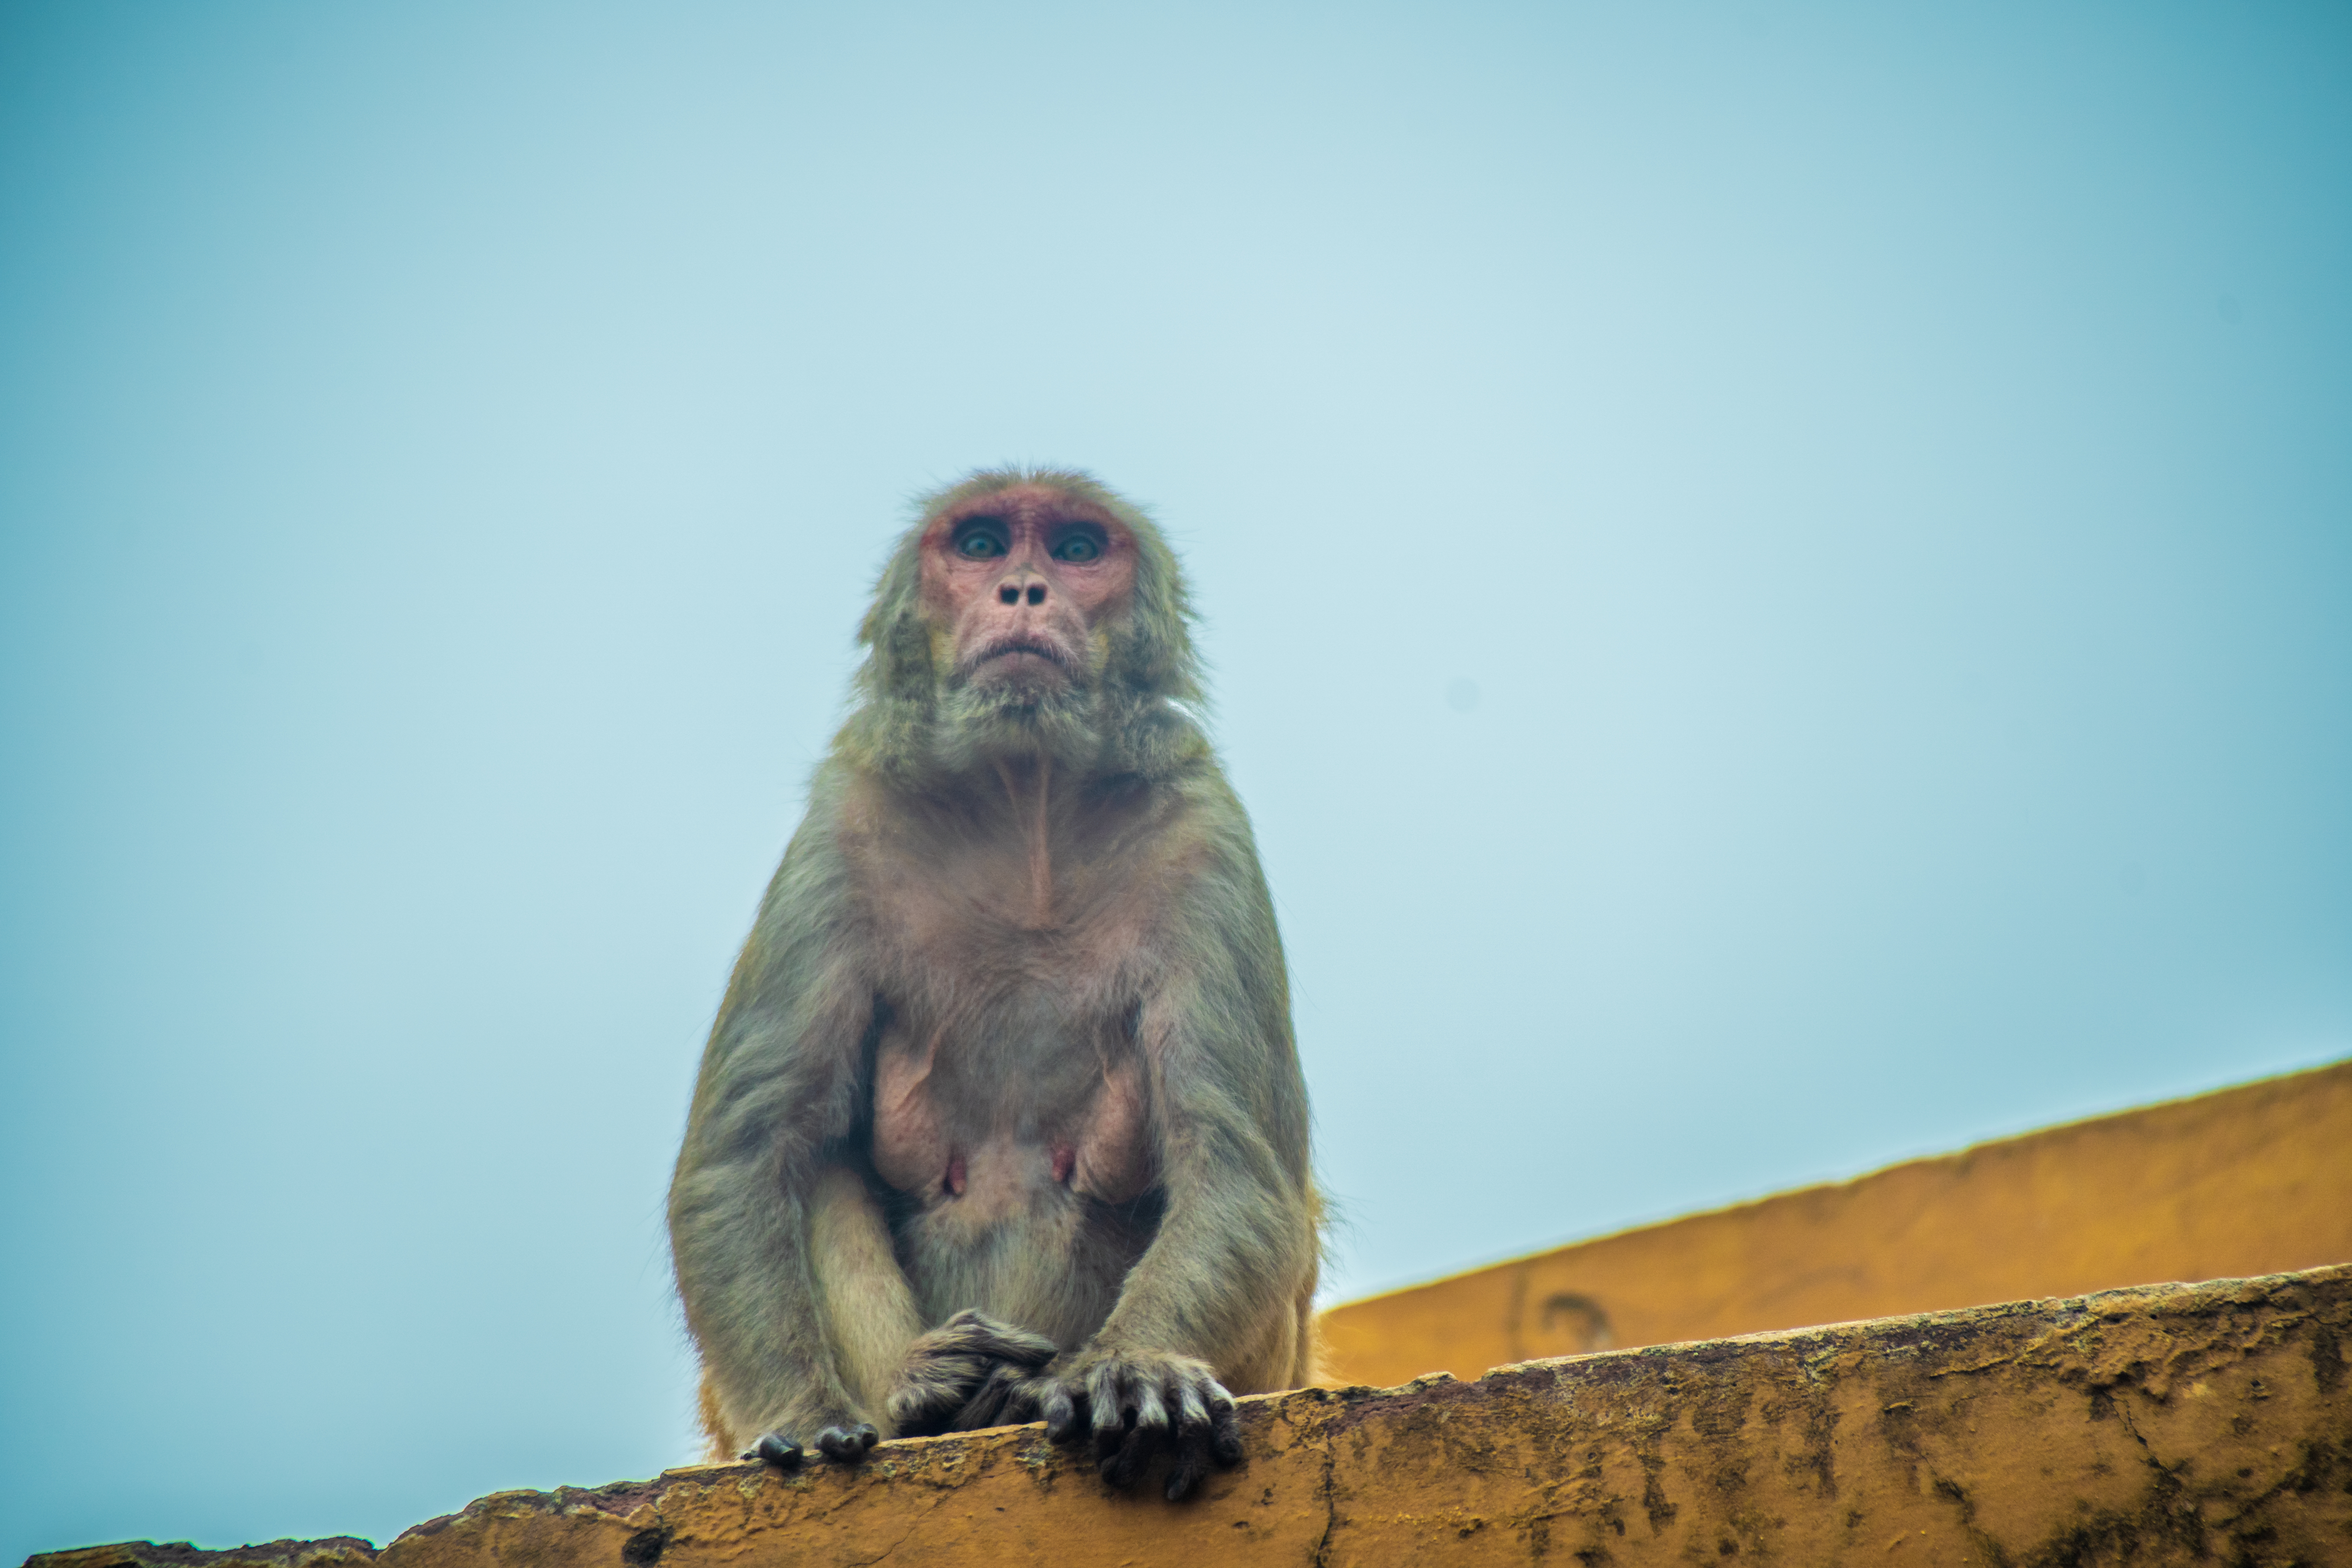
jaipur, animal, ape, asia, asian, baby, brown, city, creature, cultures, evolution, freedom, fur, hair, hindu, hinduism, india, indian, looking, macaca, macaque, mammal, monkey, mulatta, nature, outdoors, people, pets, pink, primate, rajasthan, rhesus, roof, sitting, temple, urban, vertebrate, wild, wildlife, young, new world monkey, old world monkey, japanese macaque, organism, mouth, rhesus macaque